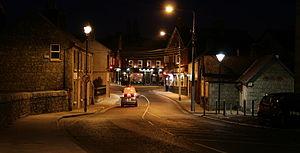
Dundrum, à l'origine un village indépendant, est aujourd'hui une des banlieues sud de Dublin, district du comté de Dun Laoghaire-Rathdown, en Irlande.